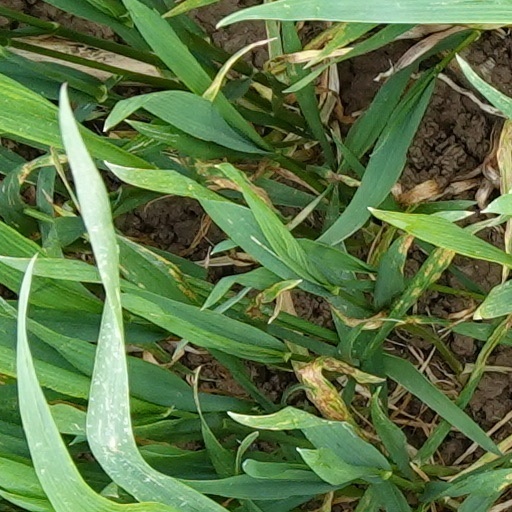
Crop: wheat